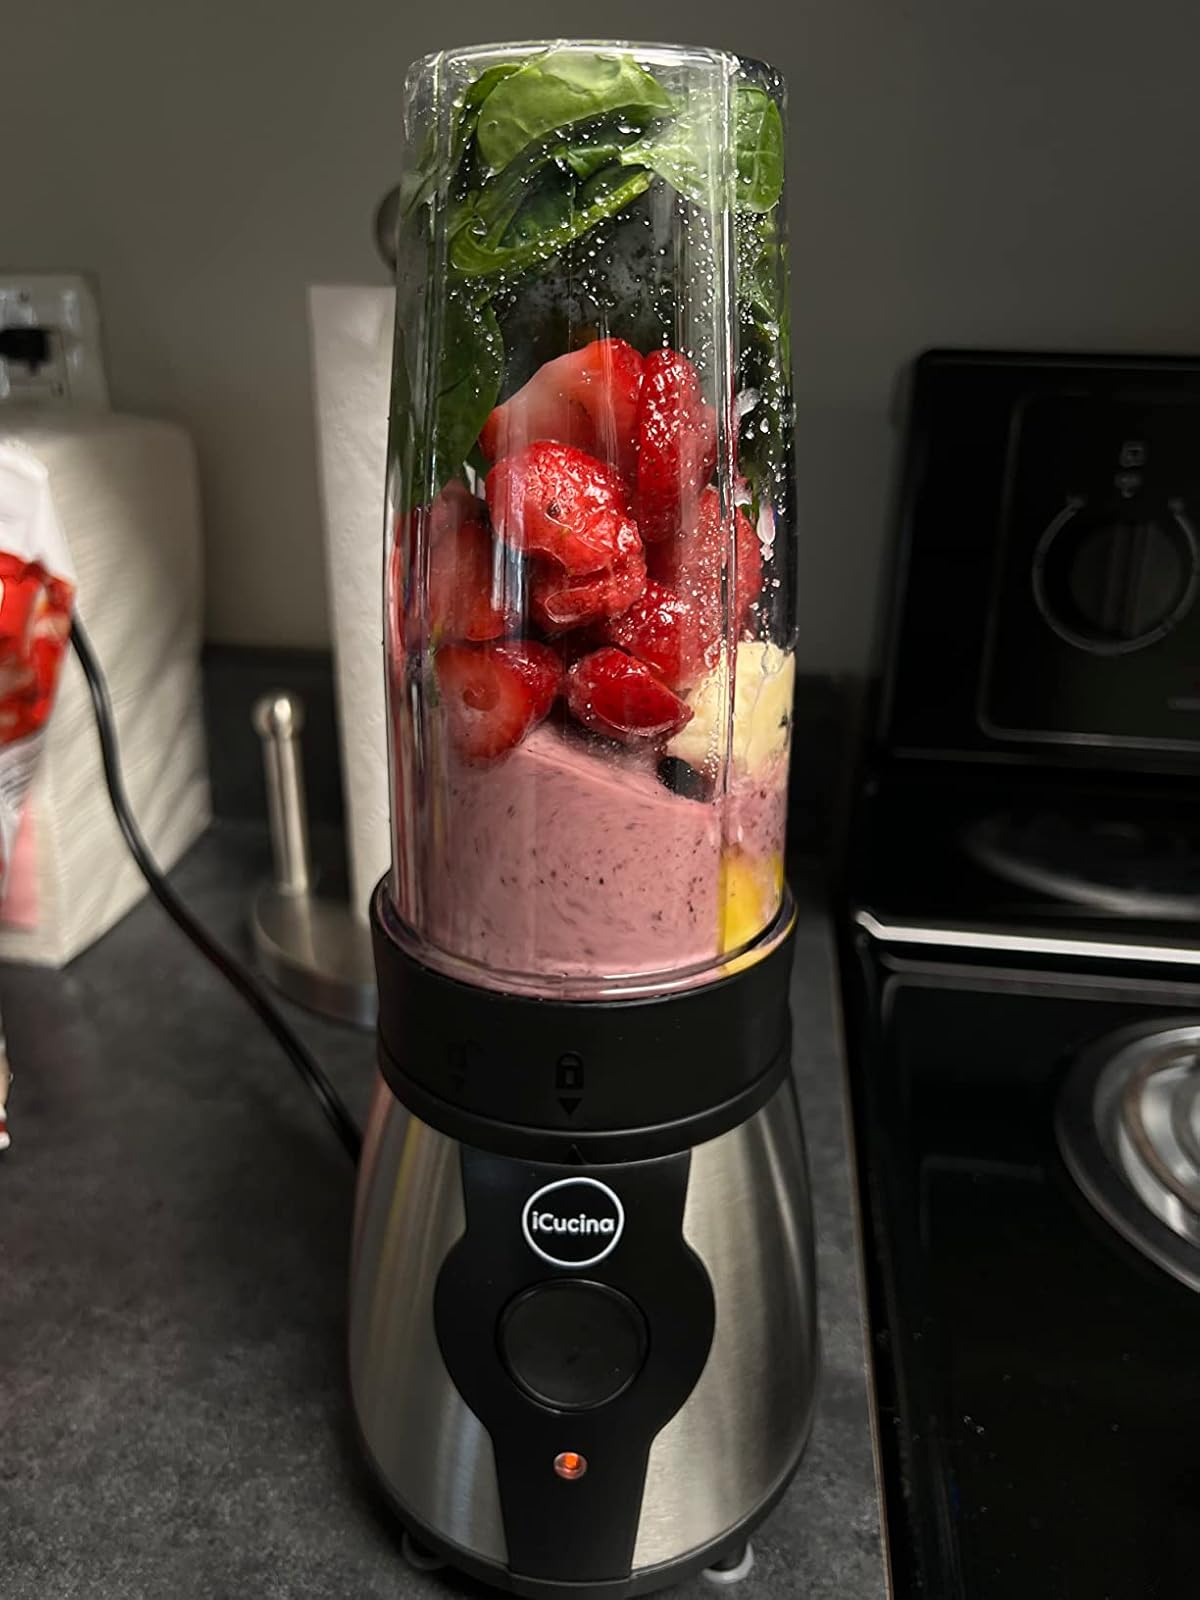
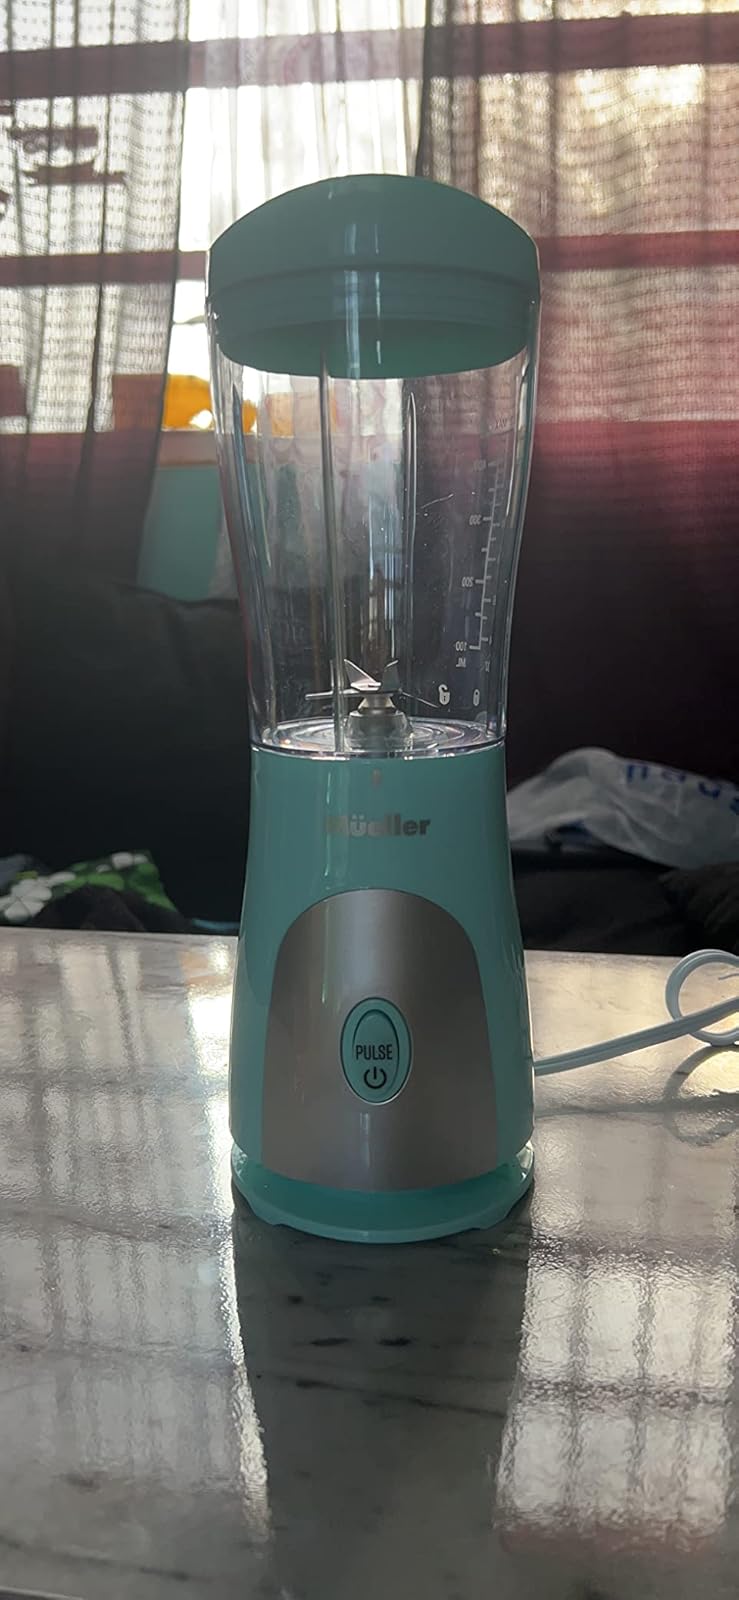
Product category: items_blender
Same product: no